1967 Atlantic hurricane season

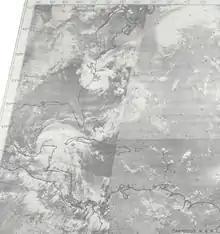
Composite of ESSA-2 photographs showing hurricanes Beulah (lower left), Doria (left center), and Chloe (upper right), on September 17

The 1967 Atlantic hurricane season officially began on June 1, and ran through November 30. These dates historically describe the period in each year when most tropical cyclones form in the Atlantic Ocean. Tropical cyclogenesis, the process in which a tropical cyclone develops, resulted mainly from tropical waves, the Intertropical Convergence Zone (ITCZ), and decaying frontal systems. There were 30 tropical waves that exited the west coast of Africa at Dakar, Senegal; another 20 tropical disturbances originated offshore the Mid-Atlantic states, and 7 disturbances derived from cold-core lows. A total of 18 tropical depressions (tropical cyclones with maximum sustained winds of 38 mph (62 km/h) or less) formed during the season, 13 of which developed into named storms. Of those, six strengthened into hurricanes, while 1 system reached major hurricane intensity. This was the first season that non-developing tropical depressions were included into HURDAT, the National Hurricane Center—managed tropical cyclone database.